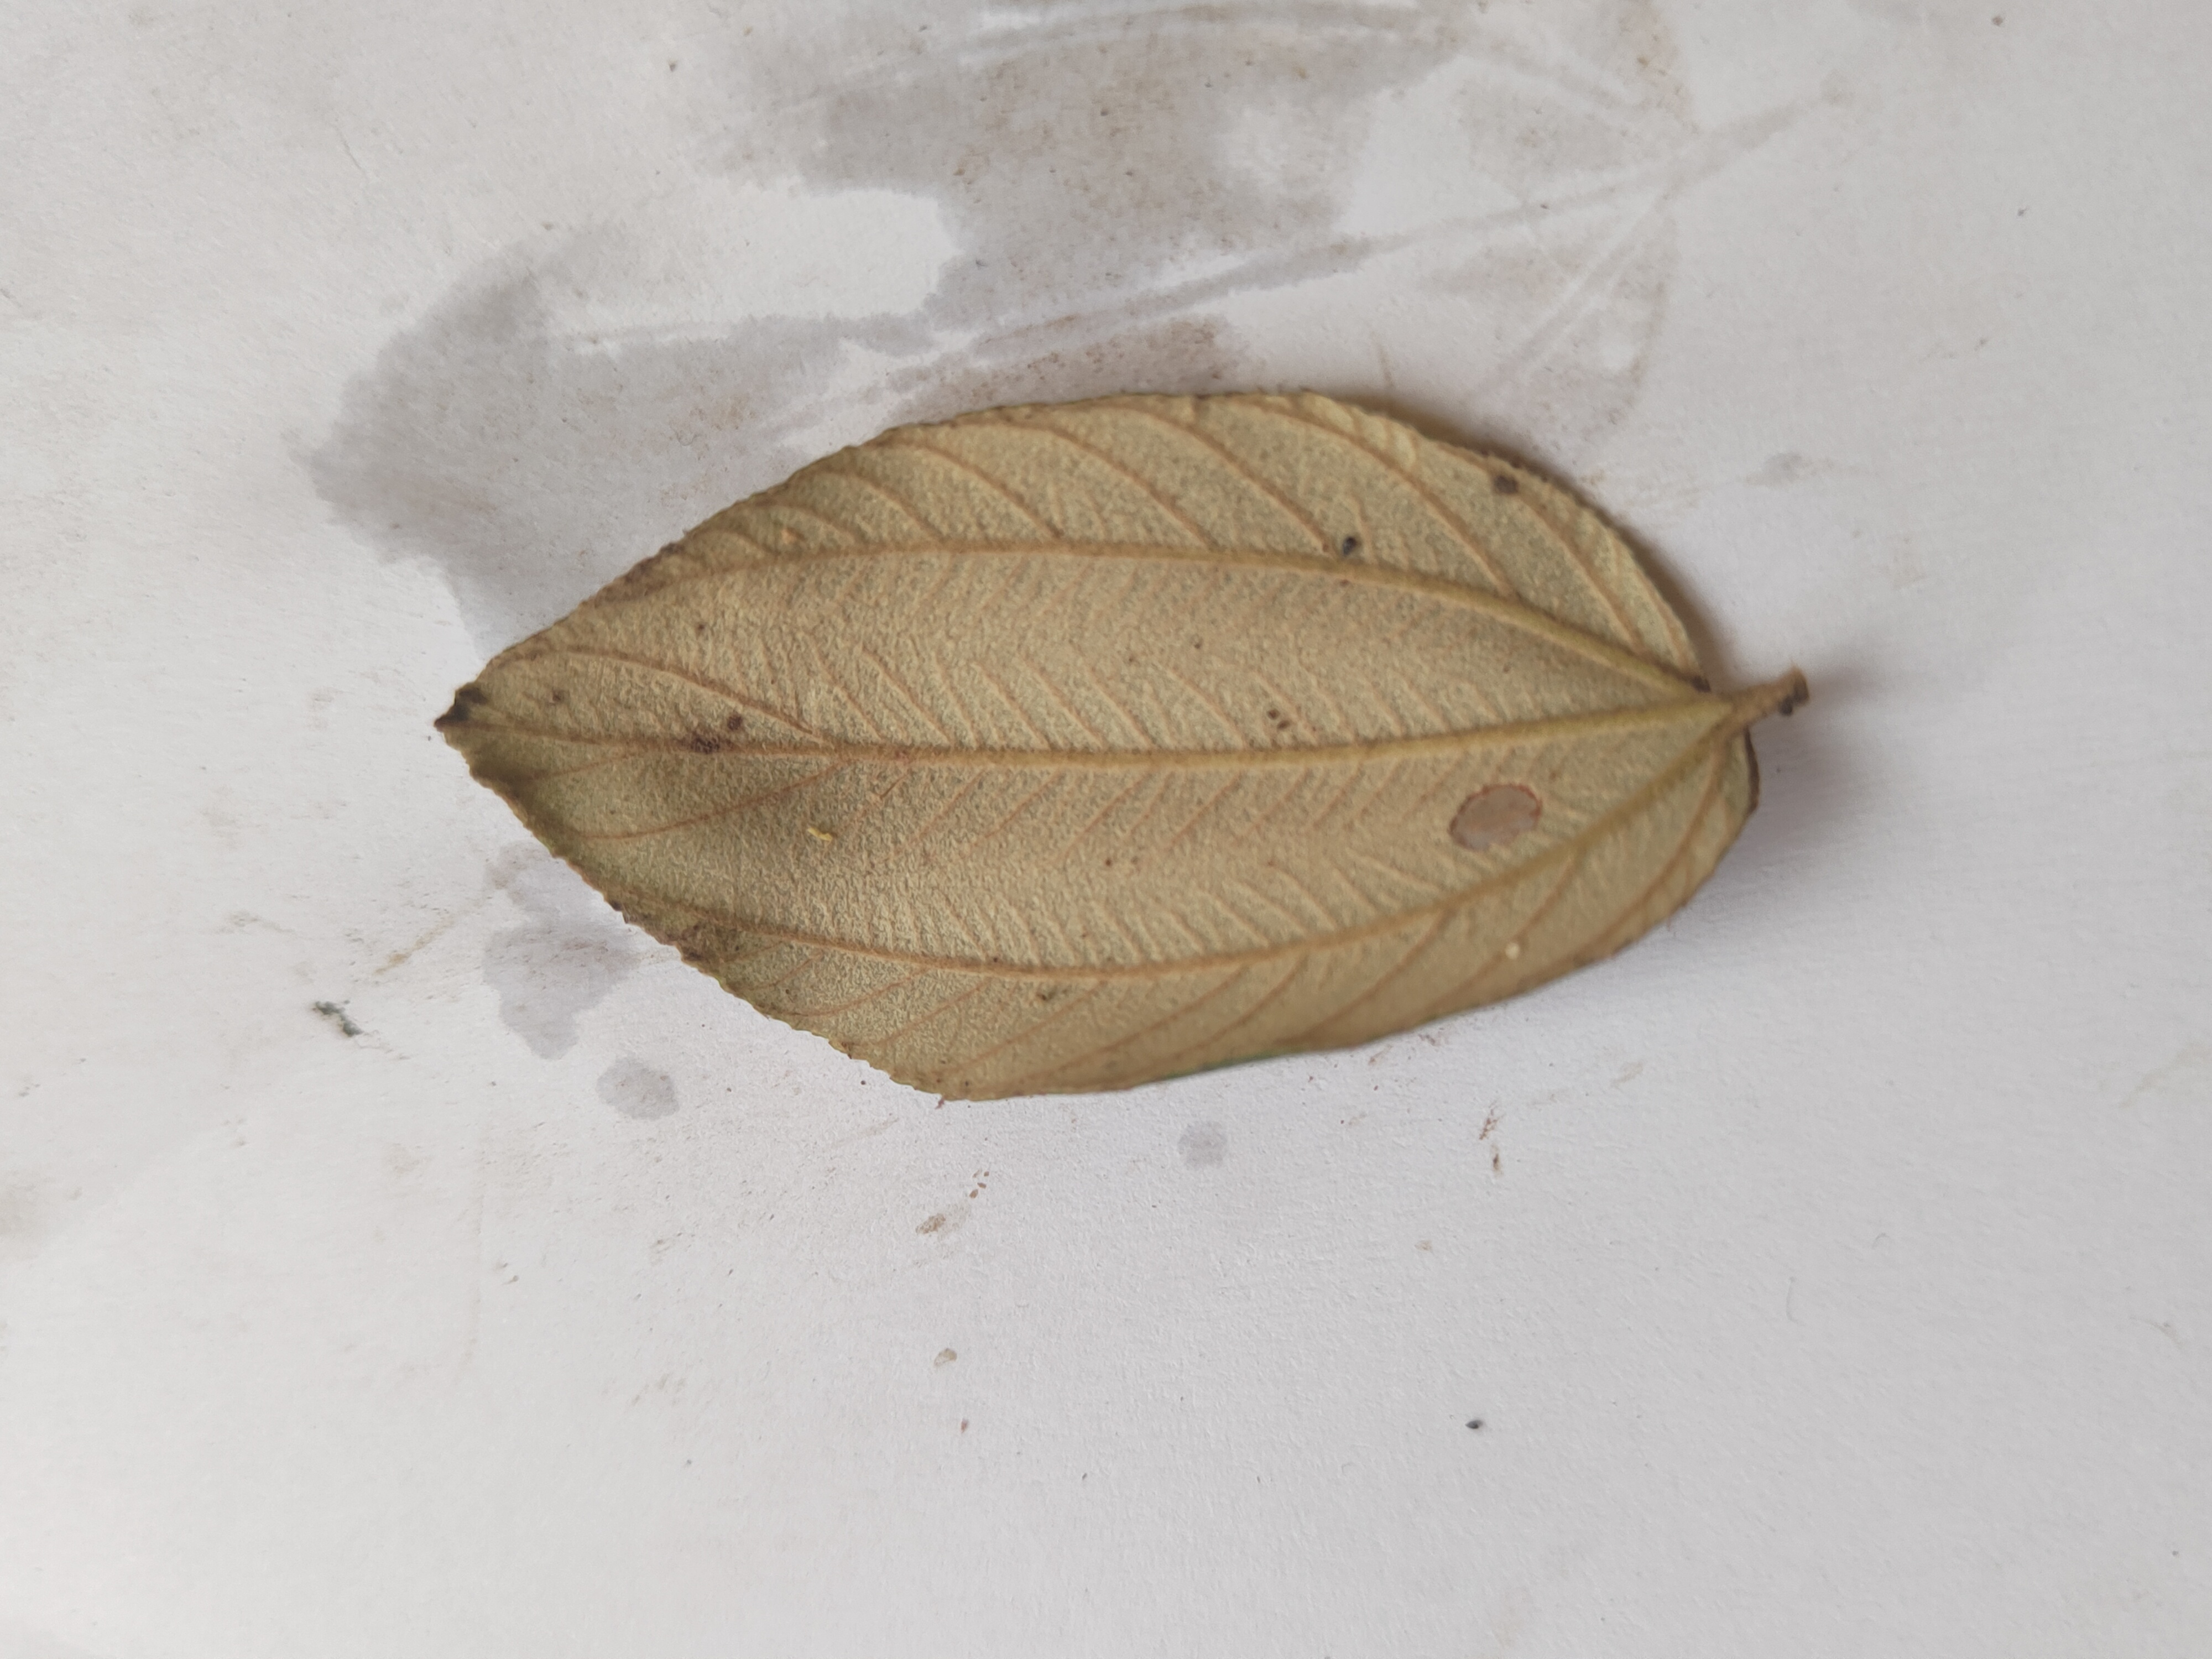
Leaf variety: Plum